Langerhans cell

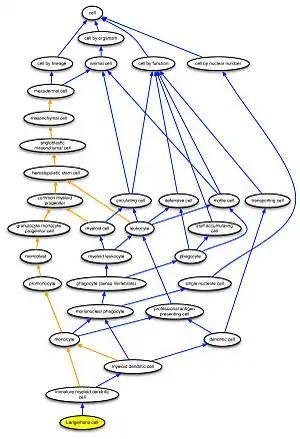
The representation of Langerhans cells in the Cell Ontology. A portion of the Cell Ontology is shown with ovals corresponding to cell types defined in the ontology and arrows corresponding to relations between those cell types. Langerhans cell is represented by a yellow oval; blue arrows correspond to is_a relations, and orange arrows correspond to develops_from relations. Only a subset of Langerhans cell parent types are included in the figure.

A Langerhans cell (LC) is a tissue-resident macrophage of the skin once thought to be a resident dendritic cell. These cells contain organelles called Birbeck granules. They are present in all layers of the epidermis and are most prominent in the stratum spinosum. They also occur in the papillary dermis, particularly around blood vessels, as well as in the mucosa of the mouth, foreskin, and vaginal epithelium. They can be found in other tissues, such as lymph nodes, particularly in association with the condition Langerhans cell histiocytosis (LCH).